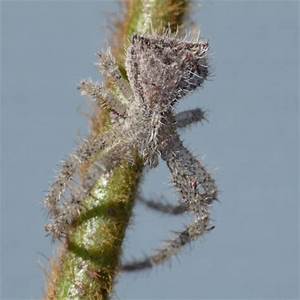
Label: ragno